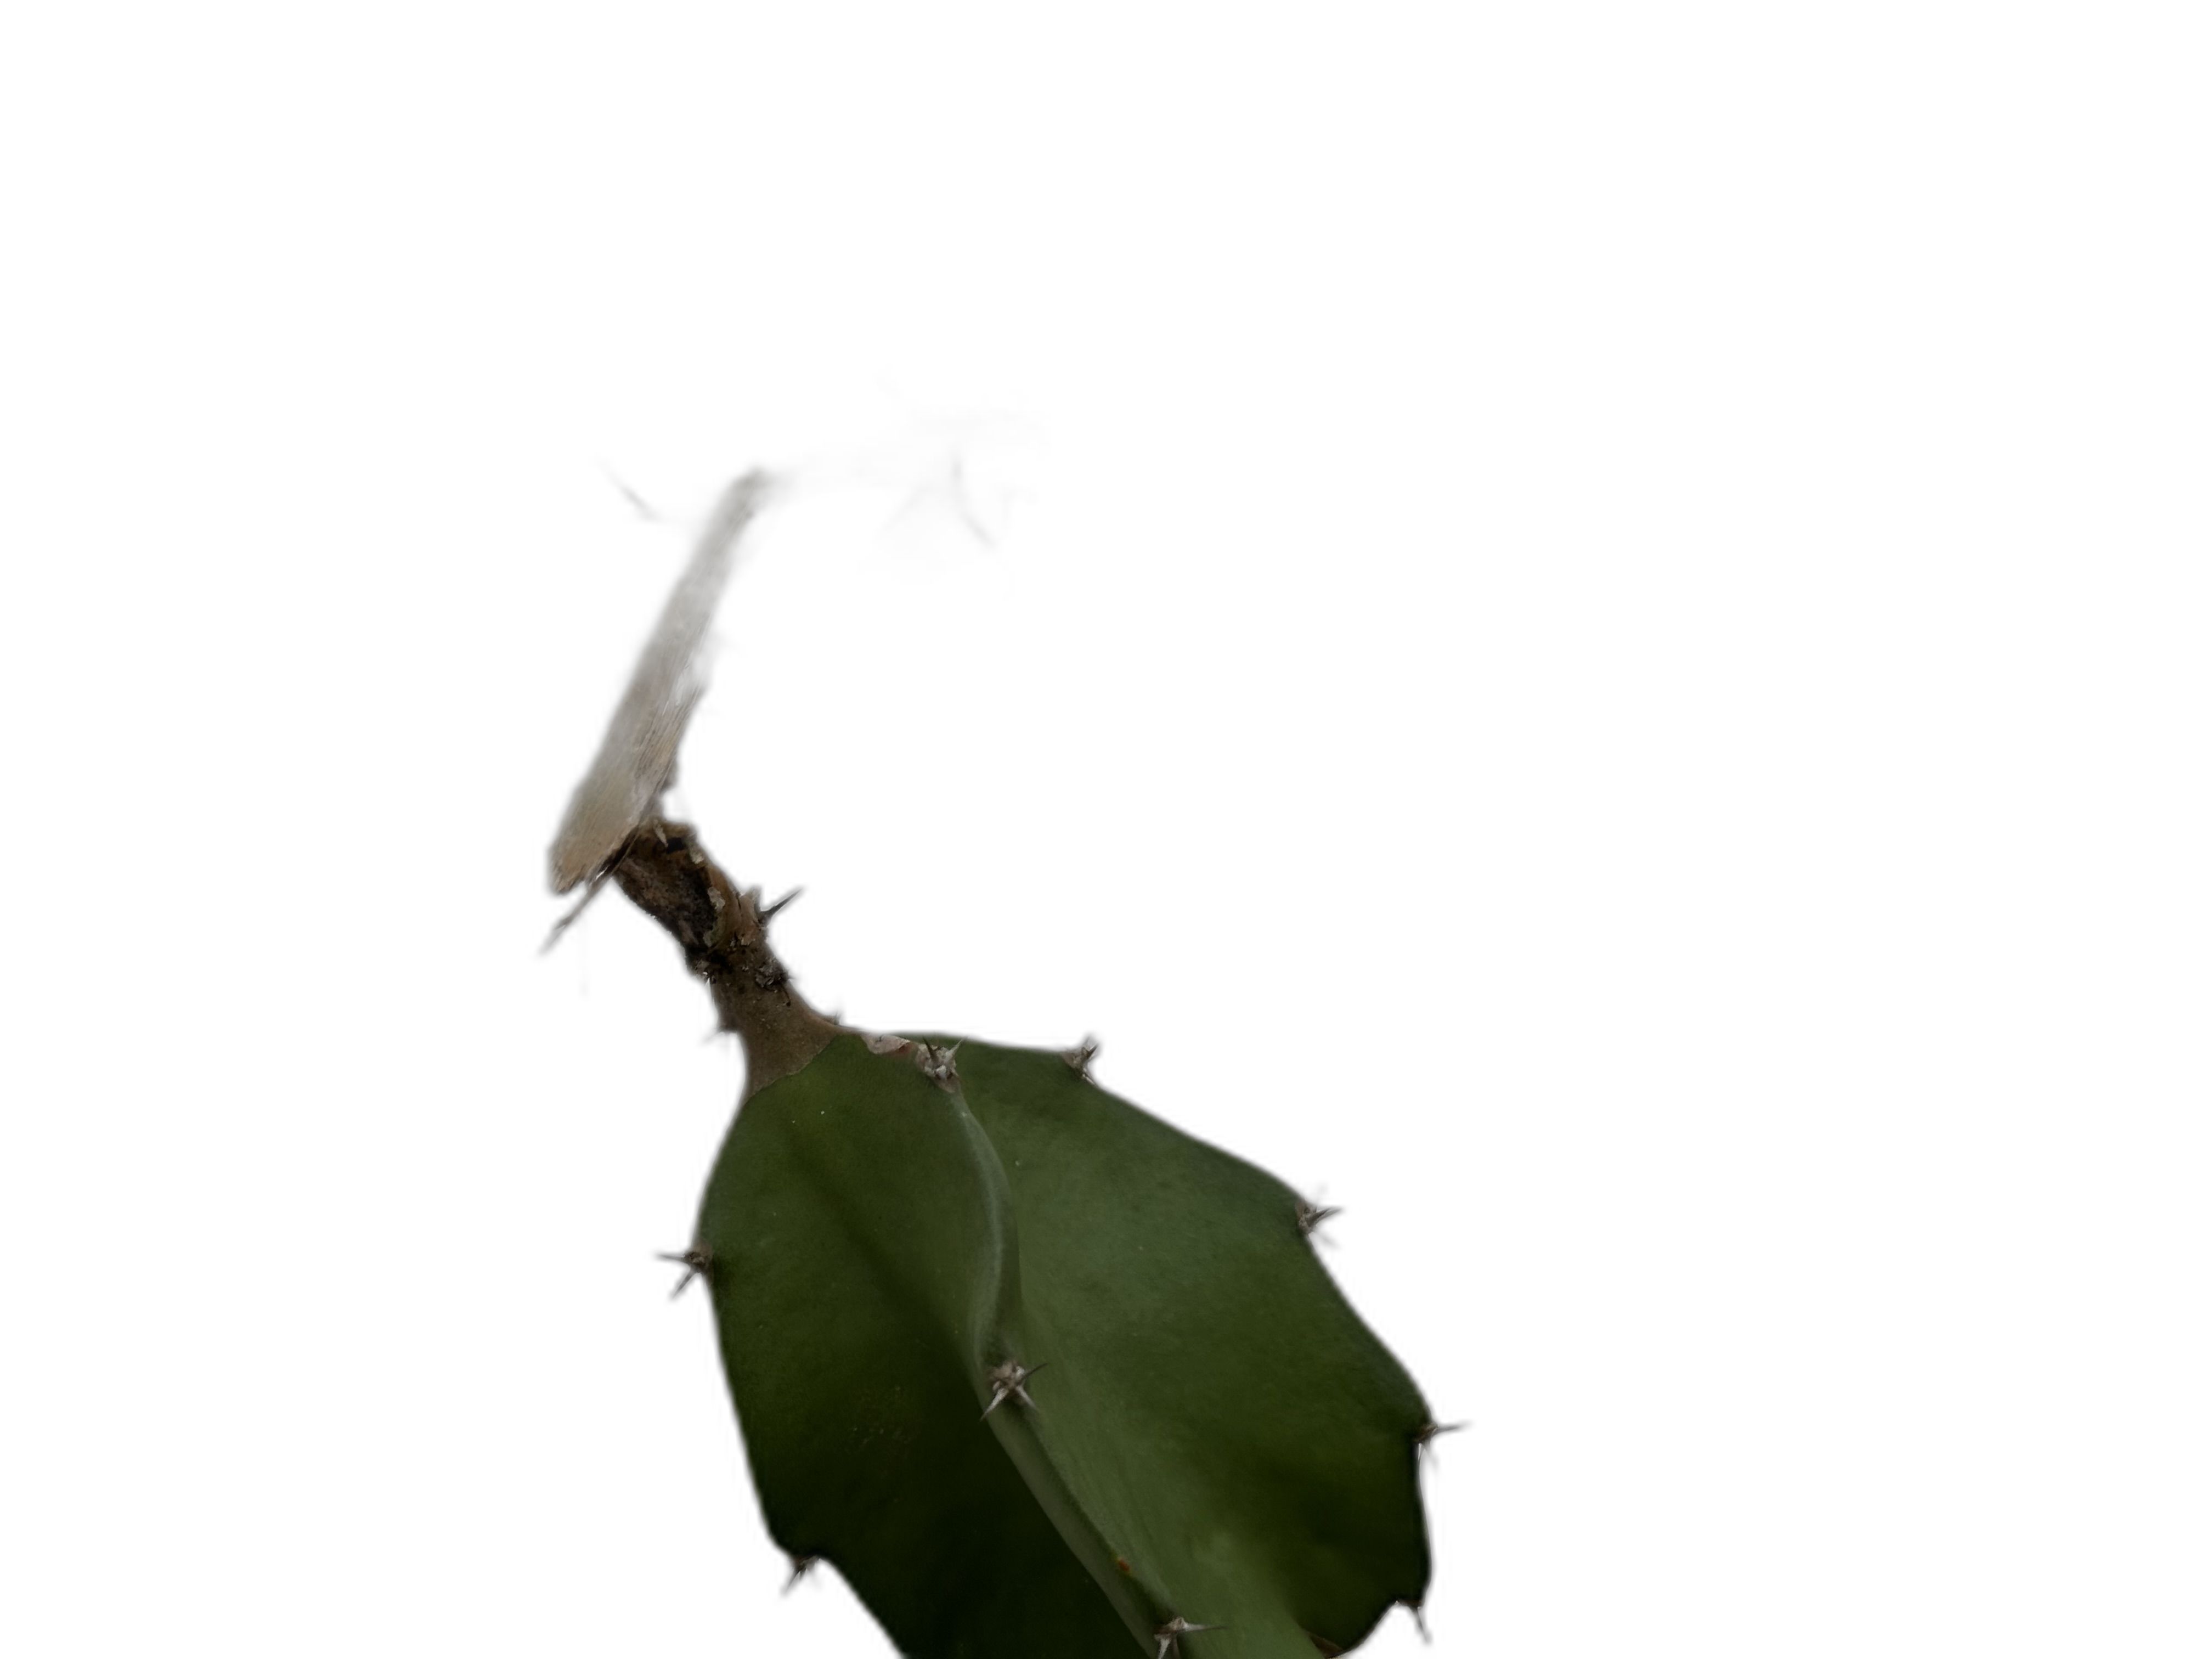
Label: Good leaf